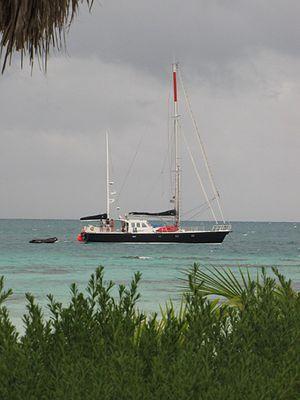
Fleur de sel en escale à Tikehau en 2010
Philippe Poupon, né le 23 octobre 1954 à Quimper, est un navigateur français.